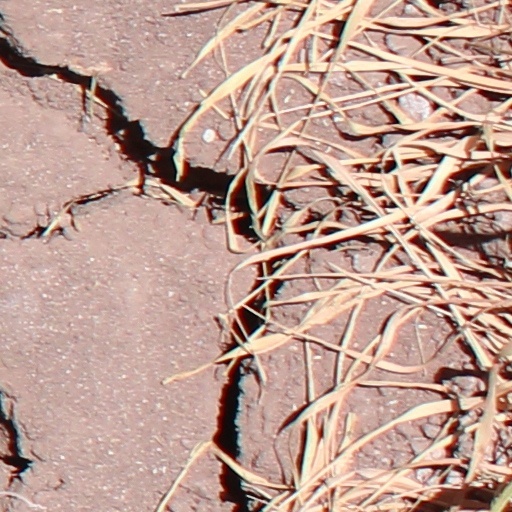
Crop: wheat